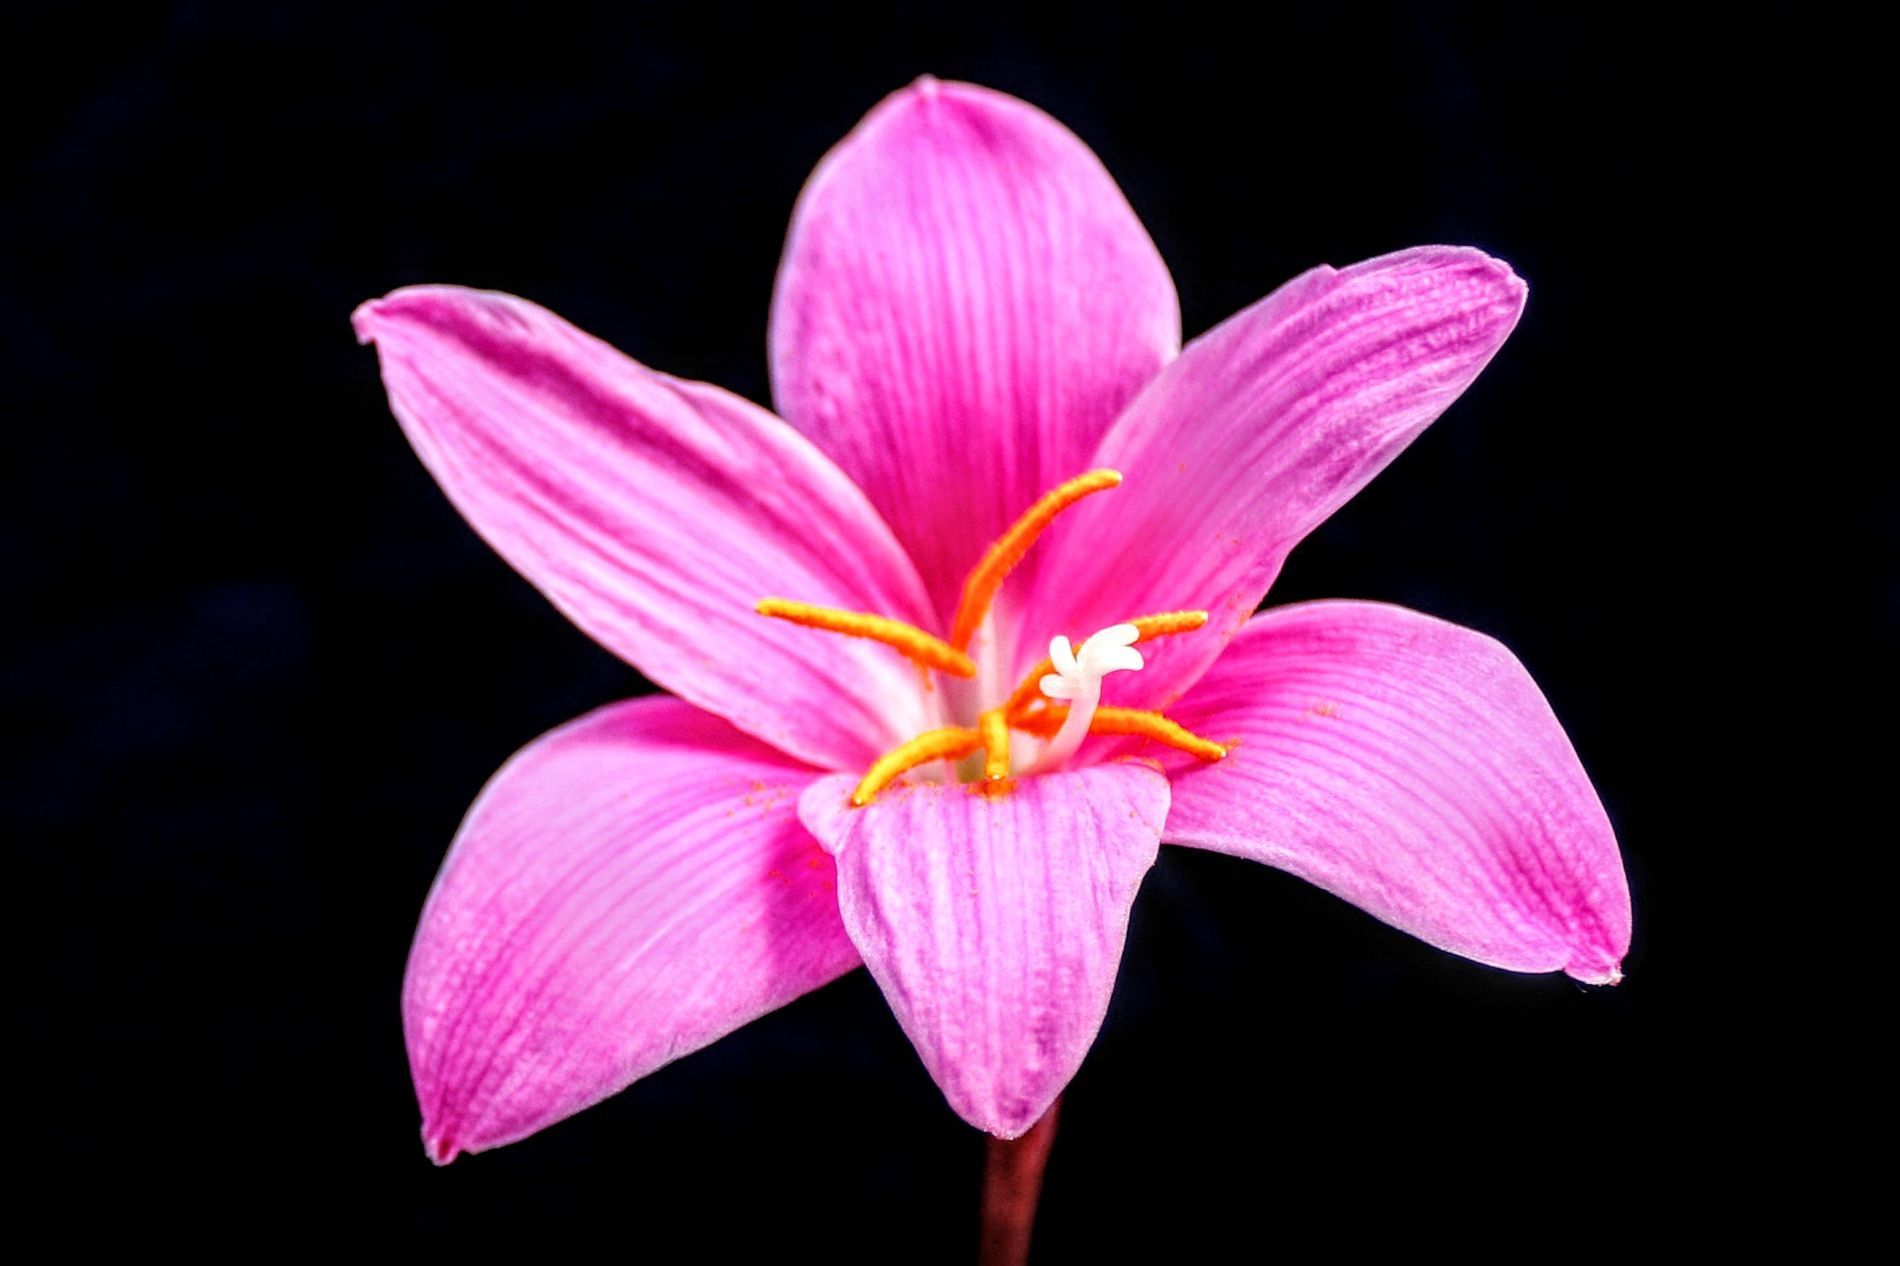
A Pink Lily.
The image depicts a vivid pink lily with six petals, each with delicate lighter lines that give it a beautiful appearance. It forms a stunning contrast with the pink color. The background is completely black, which clearly highlights the flower and its vivid color and fine details. The colors combined with the background, bring out the flower and its natural beauty.
The lighting in this image is sharp and well-focused, illuminating the lily from the front and above. This gives it a bright appearance. The angle is slightly high and focused, showing the flower from the front while tilting slightly downward. This perspective allows for a full and symmetrical view of the flower, highlighting the shape of the petals and the fine details.
Labels: Flower, Plant, Petal, Anther, Pollen, Lily, Geranium, Amaryllidaceae, Crocus, Dahlia, background
Camera: Canon Canon EOS 750D
Lens: 18.0 - 55.0 mm, Canon EF-S 18-55mm f/3.5-5.6 III
Aperture: F4
Exposure: 1/320 sec
ISO: 125
Focal length: 25.0 mm